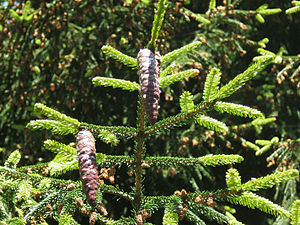
Orientalsk gran
Orientalsk gran er et stedsegrønt nåletræ med en smalt kegleformet vækst. Ældre træer kan blive flertoppede. grenene er tætsiddende.